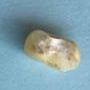
Maize quality: Bad